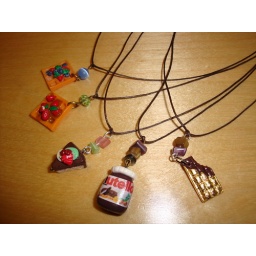
Waffles filled with strawberries and blueberries, chocolate cake with fruits, Nutella praline and chocolate bar in gold foil